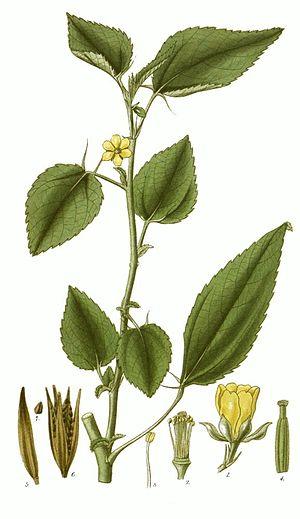
La corète potagère est une espèce de plantes dicotylédones de la famille des Tiliaceae originaire d'Inde.